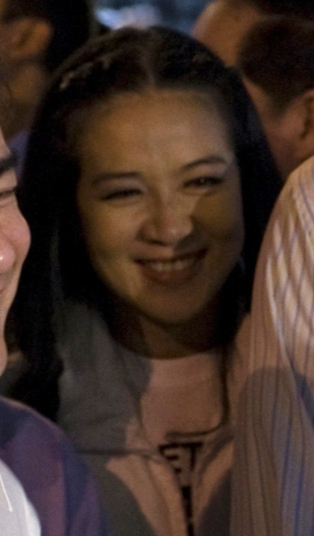
ปภัสรา เตชะไพบูลย์

| name = ปภัสรา เตชะไพบูลย์
| image = Papassara Techapaiboon.jpg
| caption = ปภัสรา ในปี พ.ศ. 2554
| birthname = ทวีพร หุ่นศิลป์
| nickname = กบ
| spouse = พรเทพ เตชะไพบูลย์(2542–ปัจจุบัน)
| ค่าย = สถานีวิทยุโทรทัศน์ไทยทีวีสีช่อง 3 (2532–2536)สถานีโทรทัศน์สีกองทัพบกช่อง 7​ (2538–ปัจจุบัน)
| notable role = ดอกโศก (2538)ศิลามณี (2551) รักแท้แก้ได้ (2552)ทัดดาวบุษยา (2553)แม่สื่อจอมป่วน (2561)
| ตุ๊กตาทอง =
| สุพรรณหงส์ =
| ชมรมวิจารณ์บันเทิง =
| โทรทัศน์ทองคำ = นักแสดงสมทบหญิงยอดเยี่ยมพ.ศ. 2535 - สมเด็จพระสุริโยทัย
| children = 1 คน
| birthplace = อำเภอสองพี่น้อง จังหวัดสุพรรณบุรี ประเทศไทย
ปภัสรา เตชะไพบูลย์ (สกุลเดิม: ชุตานุพงษ์; เกิด 24 ตุลาคม พ.ศ. 2512) ชื่อเล่น กบ เป็นนางงาม นักแสดง พิธีกร ผู้จัดละครชาวไทย ได้รับตำแหน่งมิสไทยแลนด์เวิลด์ 1988 เป็นตัวแทนสาวไทยไปประกวดมิสเวิลด์ 1988 ที่ ลอนดอน|กรุงลอนดอน ประเทศอังกฤษ
ปภัสรา เตชะไพบูลย์ เดิมชื่อ ทวีพร หุ่นศิลป์ ต่อมาจึงเปลี่ยนชื่อเป็นปภัสรา ชุตานุพงษ์ เกิดเมื่อวันที่ 24 ตุลาคม พ.ศ. 2512 เป็นบุตรคนที่ 4 ในจำนวนพี่น้อง 7 คน เป็นชาย 5 คน หญิง 2 คน มีภูมิลำเนา อำเภอสองพี่น้อง จังหวัดสุพรรณบุรี ปภัสราใช้ชีวิตคู่กับ นายพรเทพ เตชะไพบูลย์ อดีตรัฐมนตรีช่วยว่าการกระทรวงอุตสาหกรรม มีธิดา 1 คน ชื่อนางสาวดิสรยา เตชะไพบูลย์ หรือเหนือ ด้านการศึกษา ศึกษาระดับมัธยมศึกษาตอนปลายที่ โรงเรียนเทพลีลา ปัจจุบันจบปริญญาเอก สาขาพุทธศาสตร์จากมหาวิทยาลัยมหาจุฬาลงกรณราชวิทยาลัย
ปภัสราเปิดบริษัท เค เอ เอ็น เอ็นเตอร์เทนเม้นต์ และเป็นผู้จัดละครทางช่อง 3 เรื่องแรกคือ "สายใจ" และเปิดบริษัท ปานปภัส ร่วมกับปานเลขา ว่านม่วง ผลิตรายการทางช่อง 3 ชื่อ "ช่อง 3 ยามเช้า" ประวัติปภัสรา เตชะไพบูลย์ ไทยรัฐ
== ผลงานละคร ==
===ละครโทรทัศน์===
== ผู้จัดละคร ==
ผลงานละครโทรทัศน์ทั้งหมดในฐานะผู้จัดละครบริษัท ปภัสรา โปรดักชั่น จำกัด
== ผลงานละครเทิดพระเกียรติ ==
* 2552 ดั่งดาวพราวแสง
* 2553 พระมารดา 3 มหาราชไทย
== ผลงานภาพยนตร์ ==
* ผีแม่ม่าย
* ผีแม่ม่าย 2
* ผีแม่ม่าย 5
* เกิดอีกทีต้องมีเธอ
* ขอชื่อ สุธี สามสี่ชาติ
* แจ๊คพ็อตคนจะรวยช่วยไม่ได้
* ปีหนึ่ง…เพื่อนกันและวันอัศจรรย์ของผม
* มันโผล่มาตามนัด
* ก้อนหินในดินทราย
*รักไม่ถึงร้อย
*หัวใจห้องที่ 5
* เวอร์บริสุทธิ์
* มือปืน
== รางวัล ==
* รางวัลโทรทัศน์ทองคำ ครั้งที่ 7 ประจำปี พ.ศ. 2535 ดาราสนับสนุนหญิงดีเด่น จากละครเรื่อง สมเด็จพระสุริโยทัย
== เครื่องราชอิสริยาภรณ์ ==
ประกาศสำนักนายกรัฐมนตรี เรื่อง พระราชทานเครื่องราชอิสริยาภรณ์อันเป็นที่เชิดชูยิ่งช้างเผือกและเครื่องราชอิสริยาภรณ์อันมีเกียรติยศยิ่งมงกุฎไทย ประจำปี 2543 เล่ม 117 ตอนพิเศษ 25 ข ราชกิจจานุเบกษา 1 ธันวาคม พ.ศ. 2543
== อ้างอิง ==
* กบ ปภัสรา ชุตานุพงษ์
==แหล่งข้อมูลอื่น==
*

หมวดหมู่:นักแสดงหญิงชาวไทย
หมวดหมู่:บุคคลจากมหาวิทยาลัยราชภัฏสวนสุนันทา
หมวดหมู่:บุคคลจากอำเภอสองพี่น้อง
หมวดหมู่:พิธีกรชาวไทย
หมวดหมู่:มิสไทยแลนด์เวิลด์
หมวดหมู่:สกุลเตชะไพบูลย์
หมวดหมู่:บุคคลจากโรงเรียนเทพลีลา
หมวดหมู่:บุคคลจากคณะรัฐศาสตร์ มหาวิทยาลัยรามคำแหง
หมวดหมู่:คู่สมรสของนักการเมืองไทย
หมวดหมู่:ผู้ได้รับเครื่องราชอิสริยาภรณ์ ต.ช.
หมวดหมู่:ผู้ได้รับเครื่องราชอิสริยาภรณ์ ต.ม.
หมวดหมู่:ศิลปินที่เป็นแนวร่วมกปปส.
หมวดหมู่:นางงามไทย